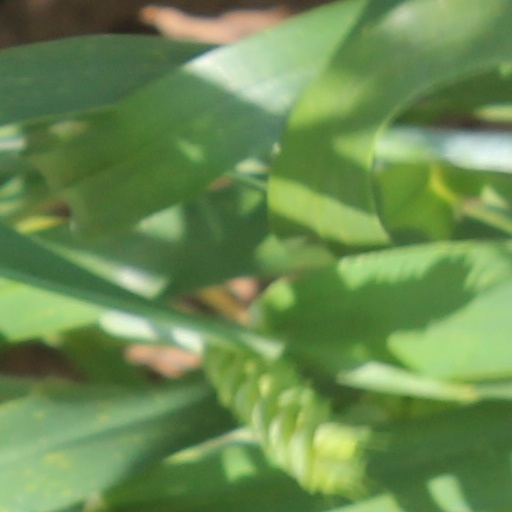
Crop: wheat